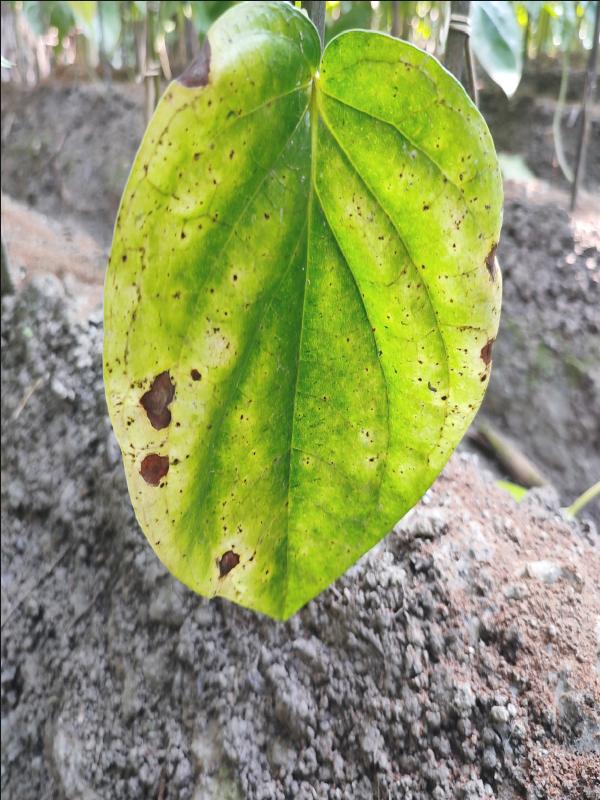
Label: Bacterial_Leaf_Disease